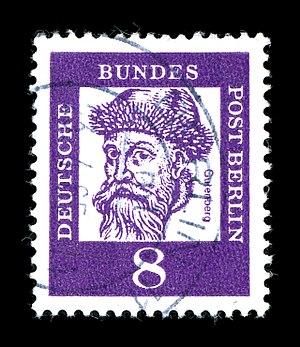
Johannes Gensfleisch zur Laden zum Gutenberg, dit Gutenberg, né vers 1400 à Mayence dans le Saint-Empire romain germanique et mort le 3 février 1468 dans sa ville natale, est un imprimeur dont l'invention des caractères métalliques mobiles en Europe a été déterminante dans la diffusion des textes et du savoir.